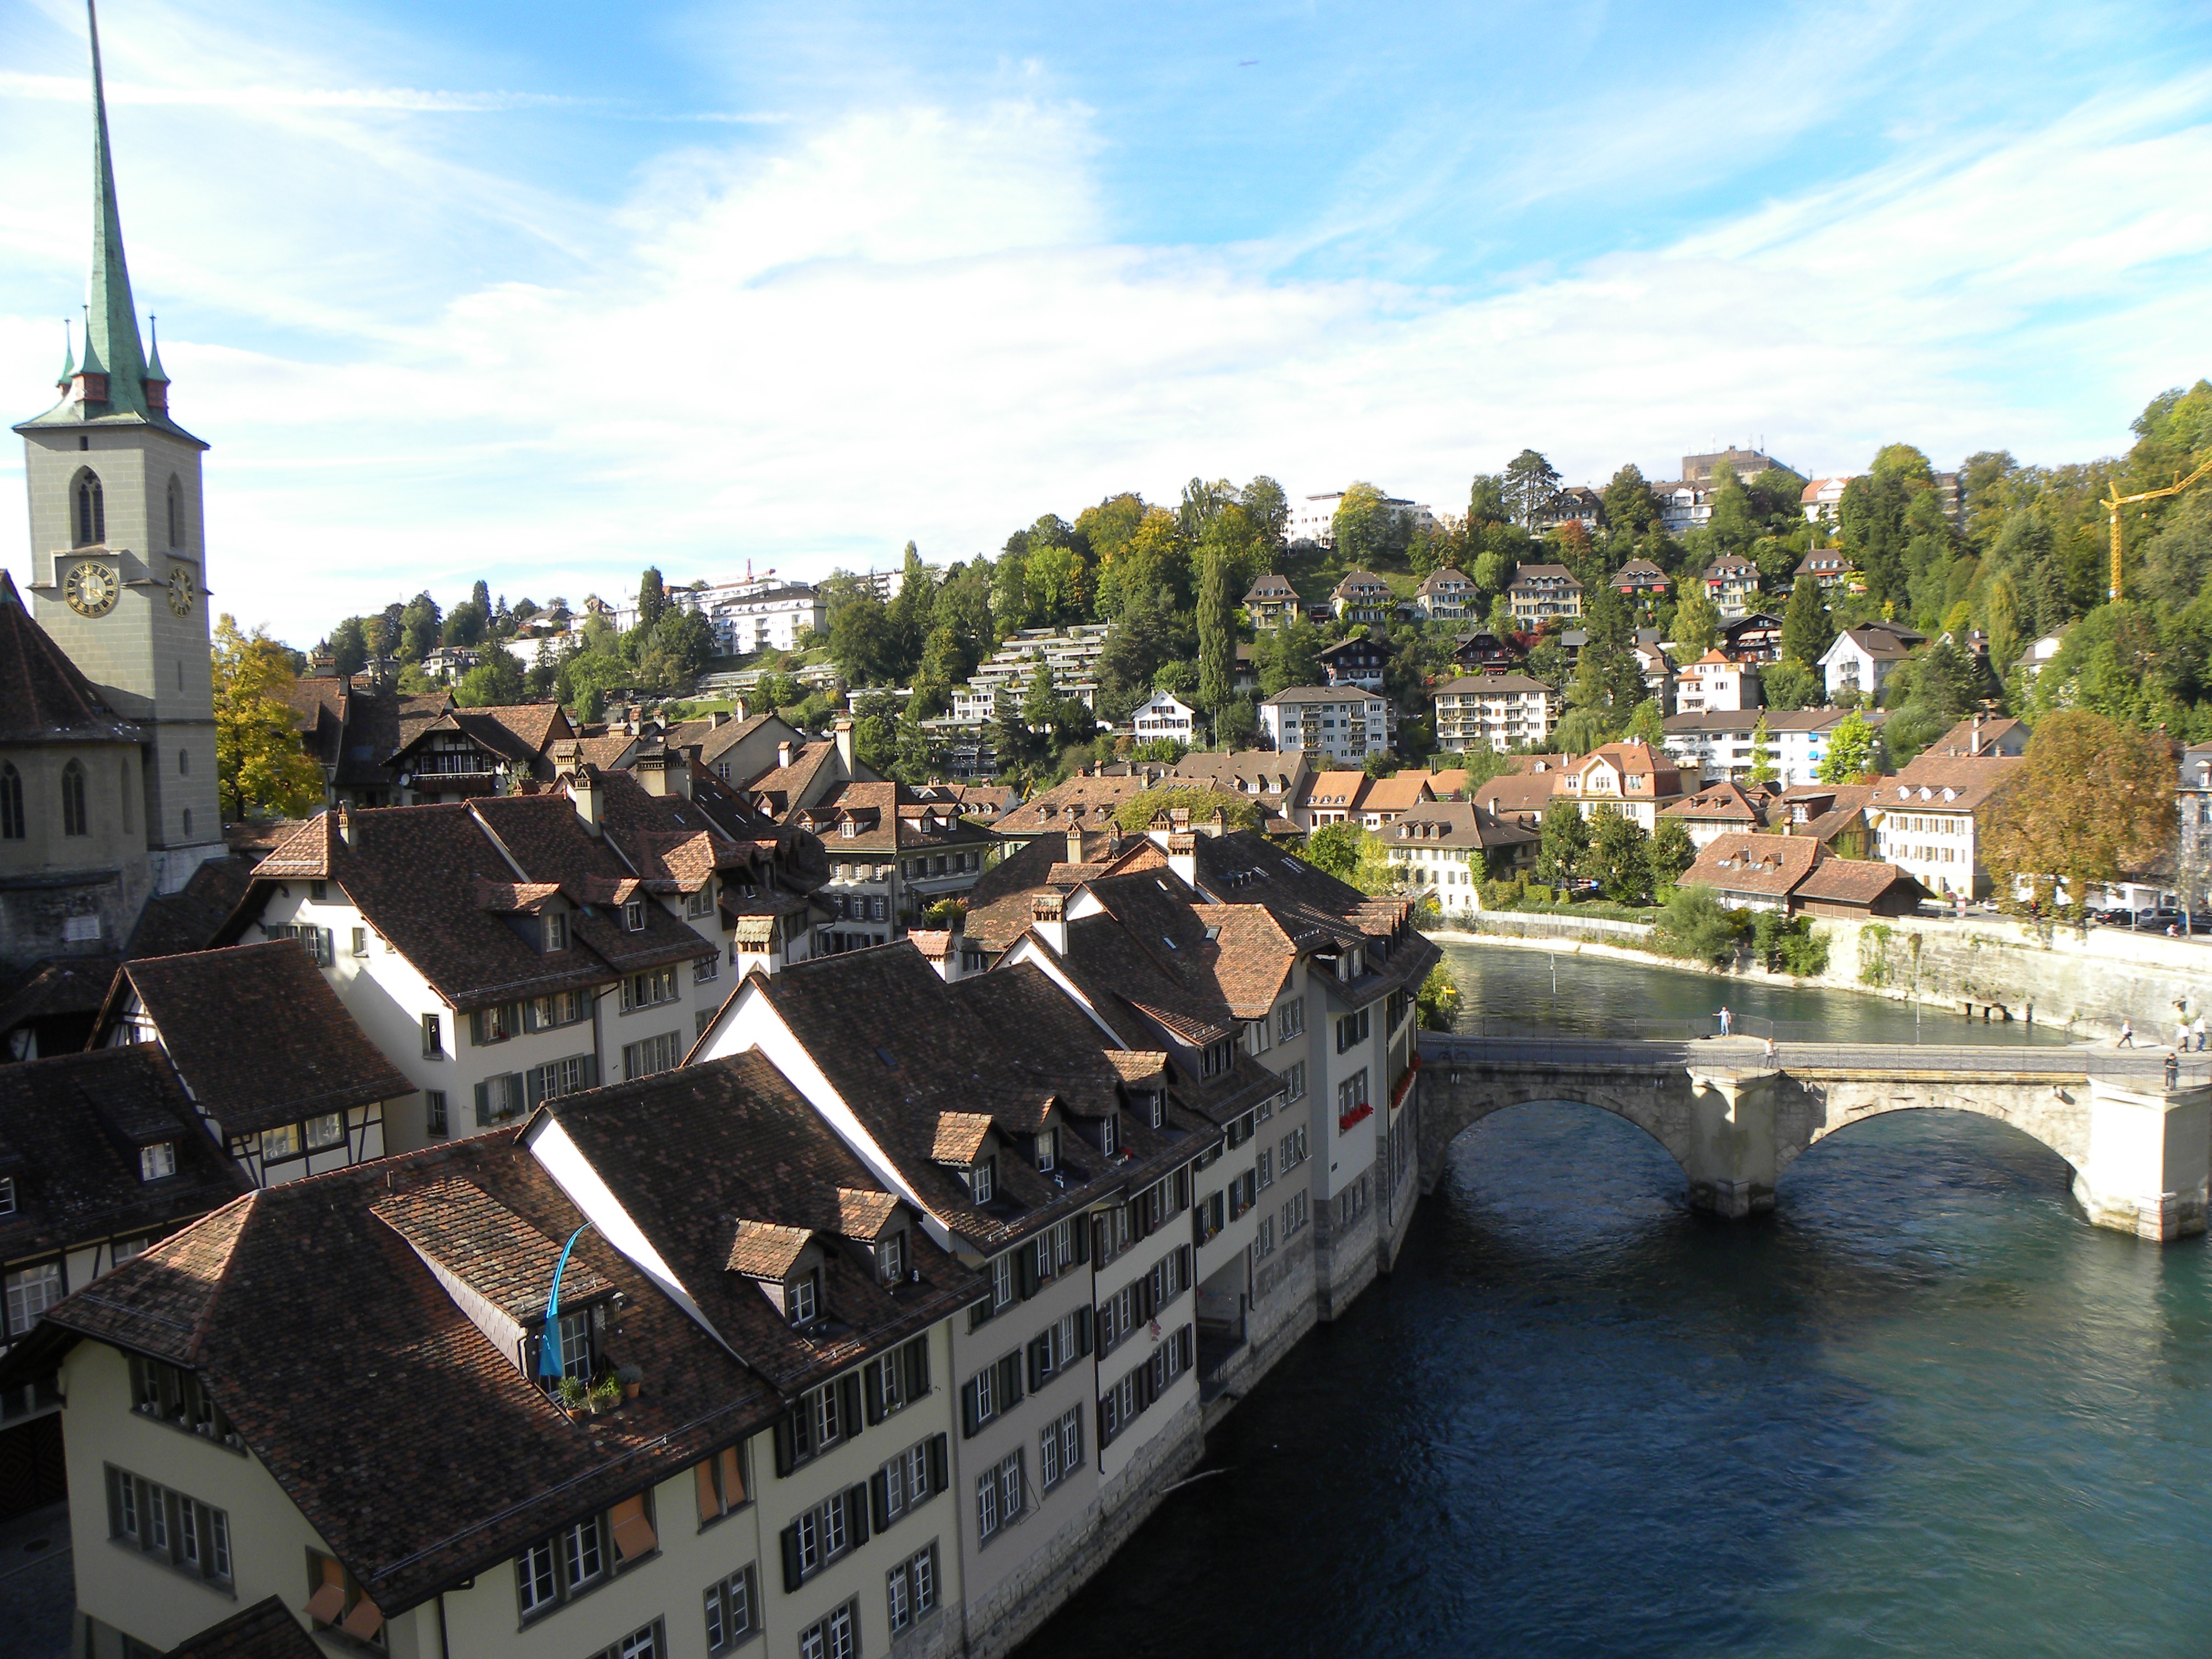
town, city, river, landmark, tourism, waterway, place of worship, bern, monastery, switzerland, tours, historic site